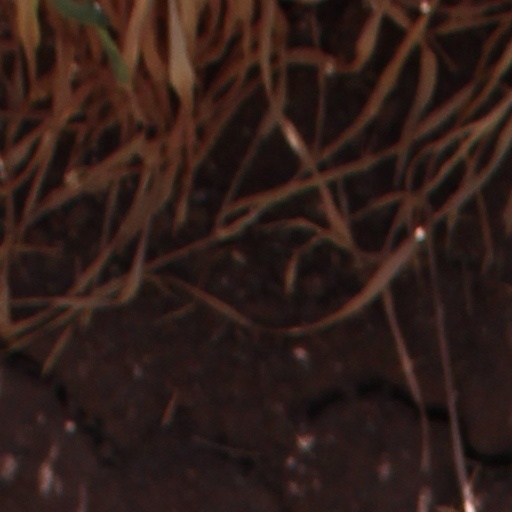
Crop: wheat